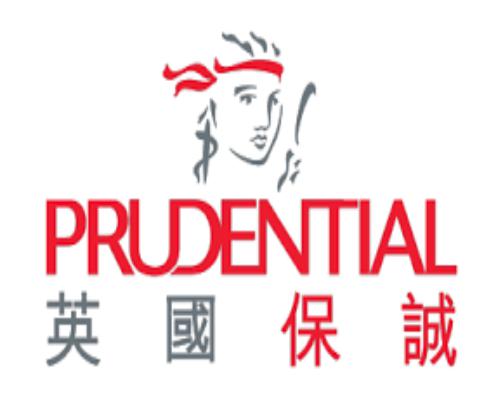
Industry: Others